Bicycle trainer

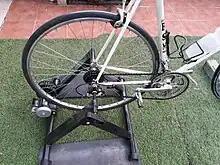
A bicycle mounted on a wheel-on trainer.

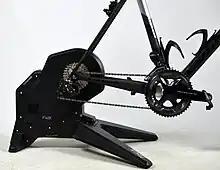
Direct Drive Trainer

A bicycle trainer, also known as a turbo trainer, is a piece of equipment that makes it possible to ride a bicycle while it remains stationary. They are commonly used to warm up before races, or when riding conditions outside are not favorable.